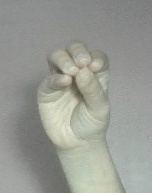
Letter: ha